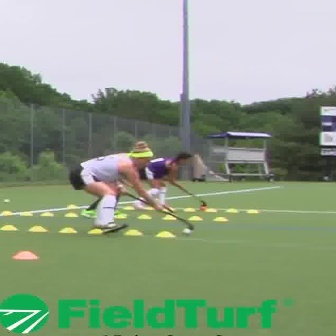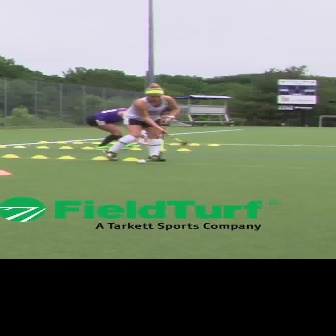
  Please identify the target specified by the bounding box [69,141,161,232] in the first image and locate it in the second image. Return the coordinates in [x_min,y_min,x_max,y_max] format.
Answer: [101,82,179,161]